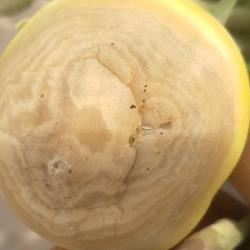
Crop: Tomato
Condition: blossom-end-rot-d